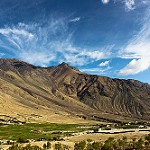
Label: mountain